Lubo (film)

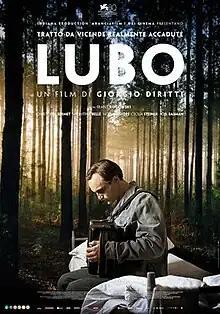
Theatrical release poster

Lubo is a 2023 drama film directed by Giorgio Diritti. The screenplay was written by Diritti and Fredo Valla, based on an idea by Giorgio Diritti, Fredo Valla and Tania Pedroni. It is based on Mario Cavatore's 2004 novel "Il seminatore". It is an Italian and Swiss co-production.